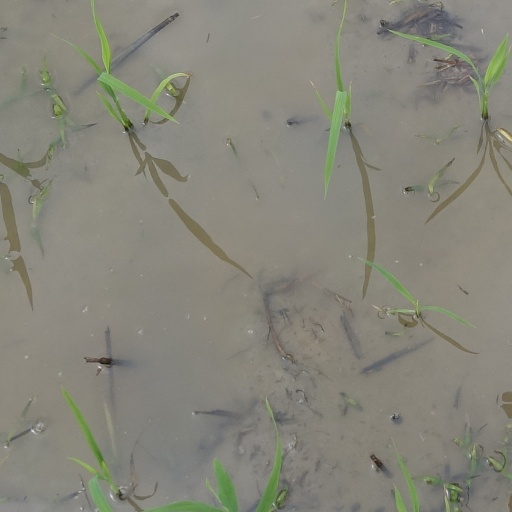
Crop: rice